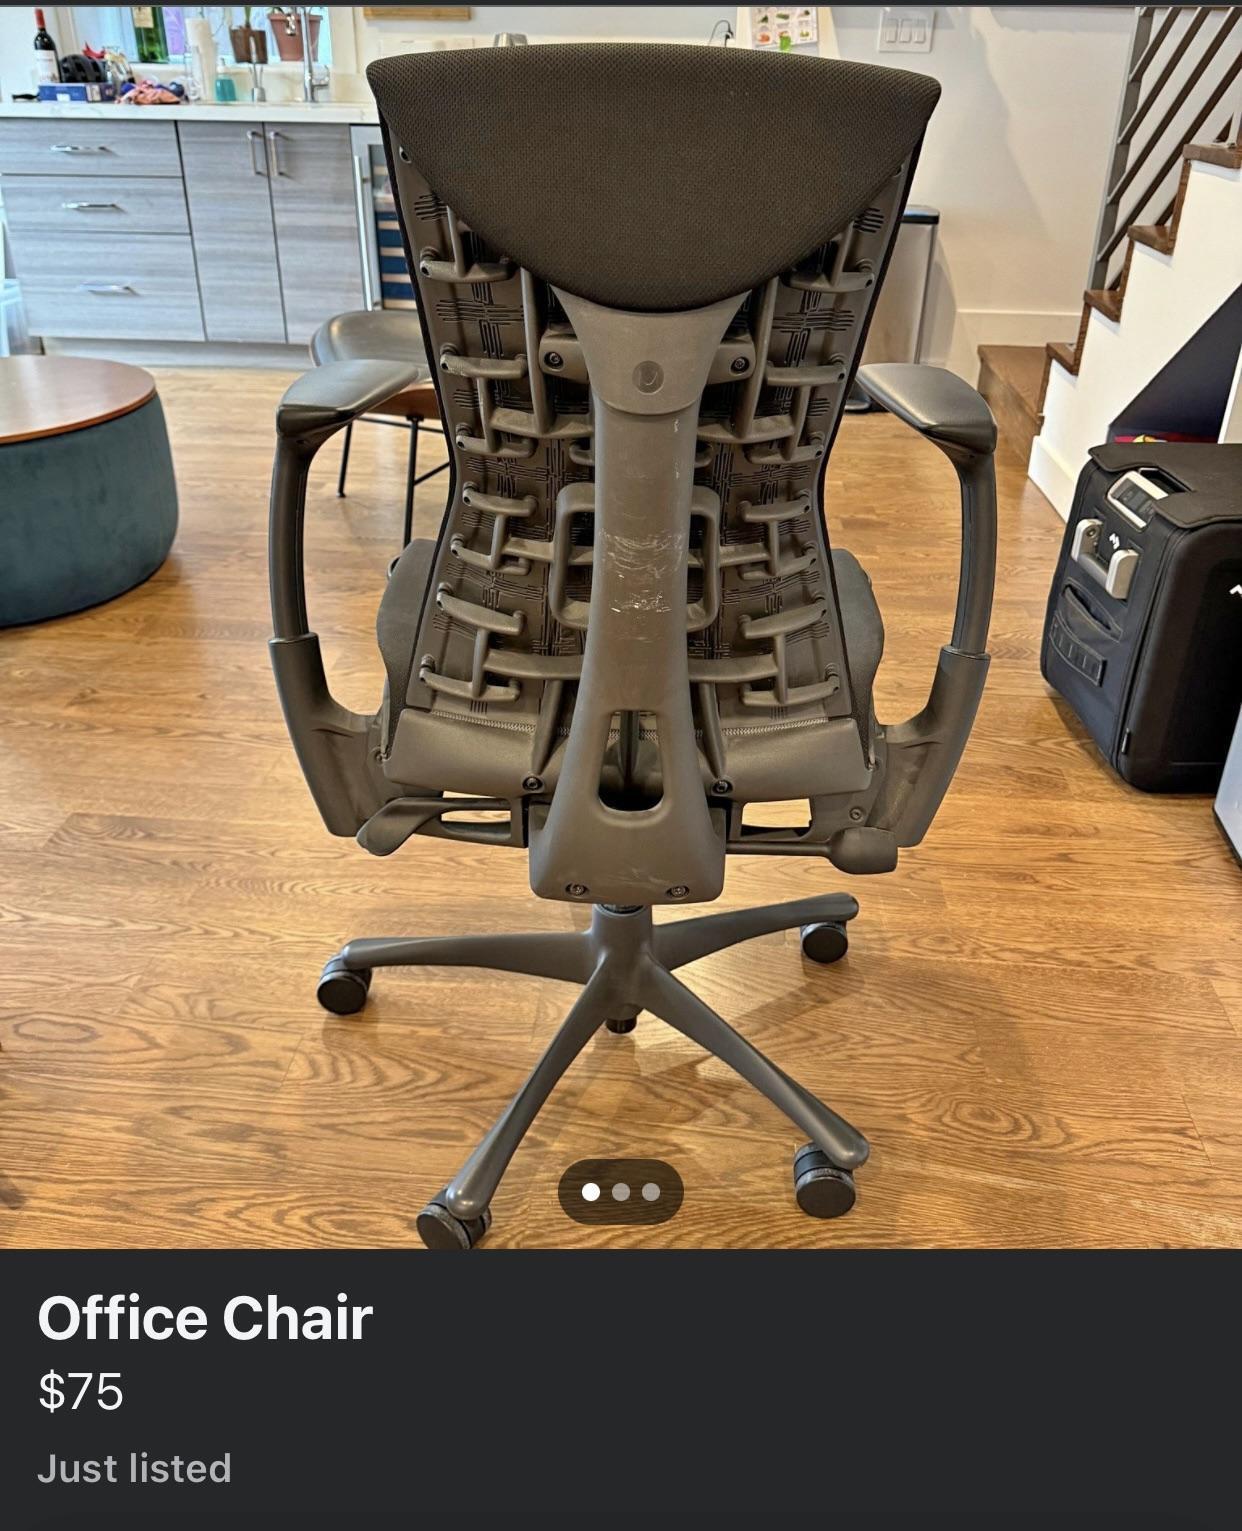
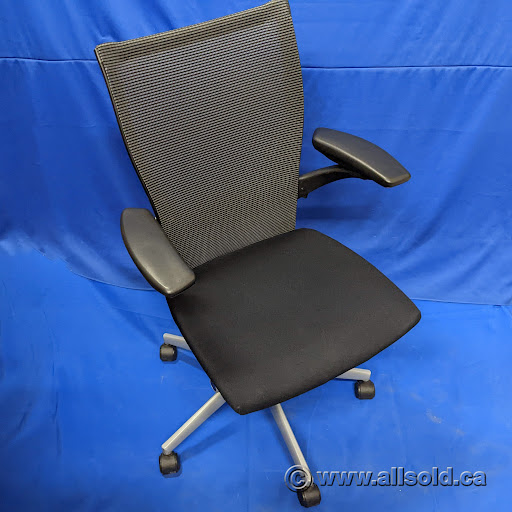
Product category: items_chair
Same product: no